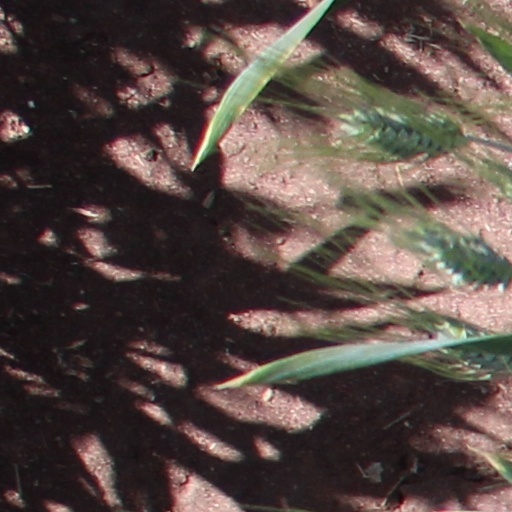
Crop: wheat